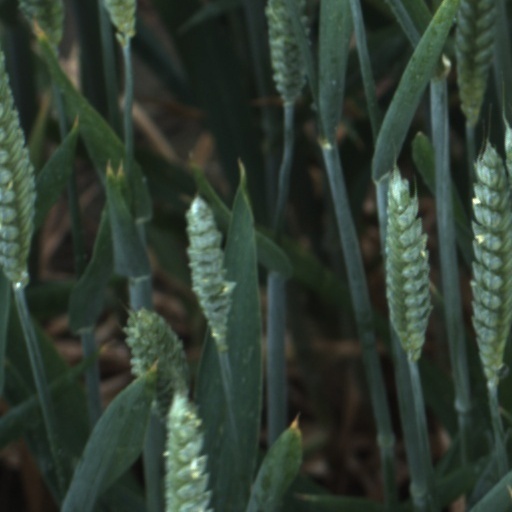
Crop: wheat